Cologne Charterhouse

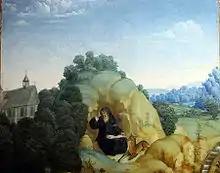
One of the two triptychs by the Master of the Saint Bartholomew Altarpiece, with a depiction of the charterhouse itself

In 1459, even before the charterhouse had begun to recover financially, Prior Johannes Castoris was appointed by Pope Pius II as abbot of the Benedictine St. Pantaleon's Abbey in Cologne, which was seriously in debt. This extraordinary step of seconding a non-Benedictine head of house in order to reform St. Pantaleon's and bring it back onto the right track, is an indication of the high degree of trust within the church that the Carthusians in Cologne had come to enjoy through their strict adherence to the discipline of their order and way of life.